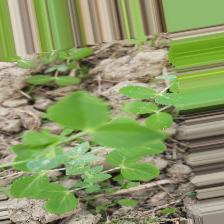
Label: Powdery Mildew